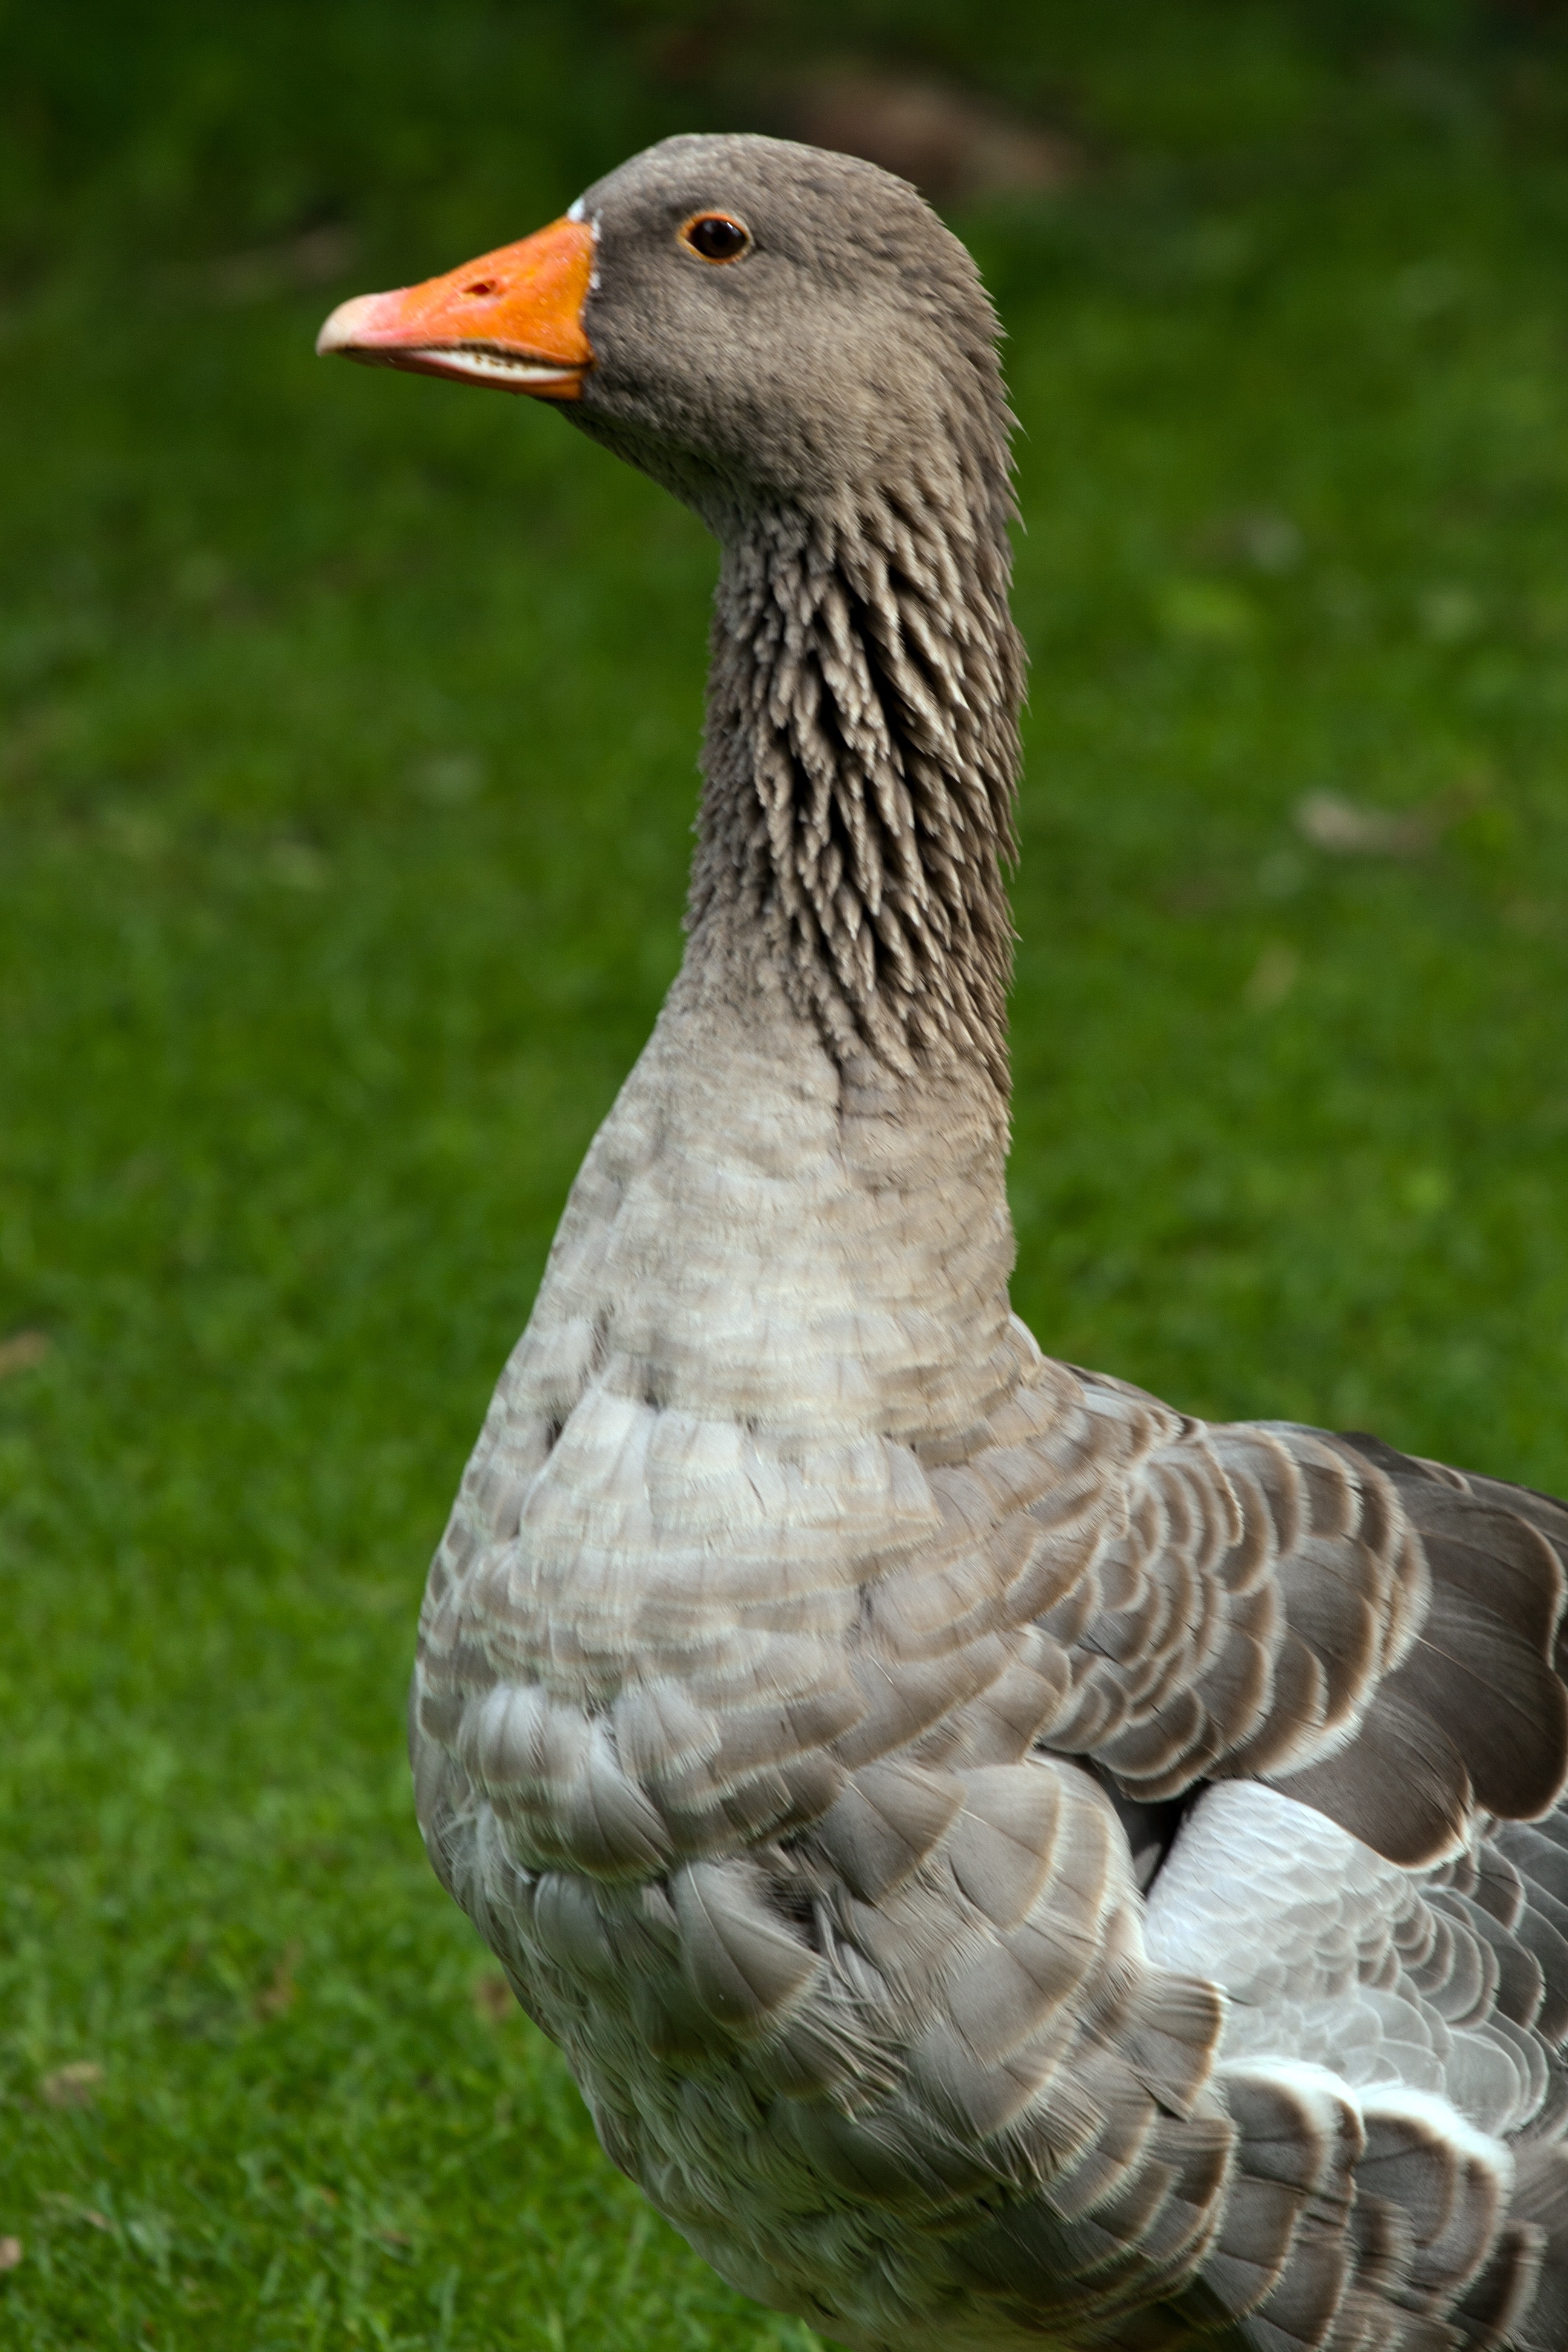
nature, bird, wing, wildlife, beak, fowl, fauna, duck, goose, vertebrate, waterfowl, water bird, wild goose, ducks geese and swans